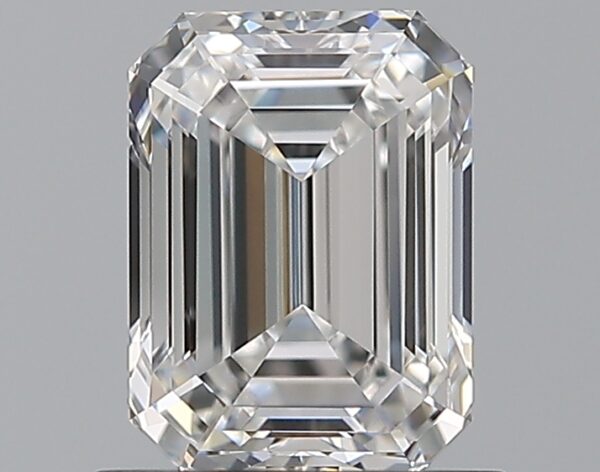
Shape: emerald
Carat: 1.03
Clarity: IF
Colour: E
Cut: EX
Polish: EX
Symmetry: EX
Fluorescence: F
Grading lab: GIA
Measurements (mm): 6.63 x 4.89 x 3.27